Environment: real
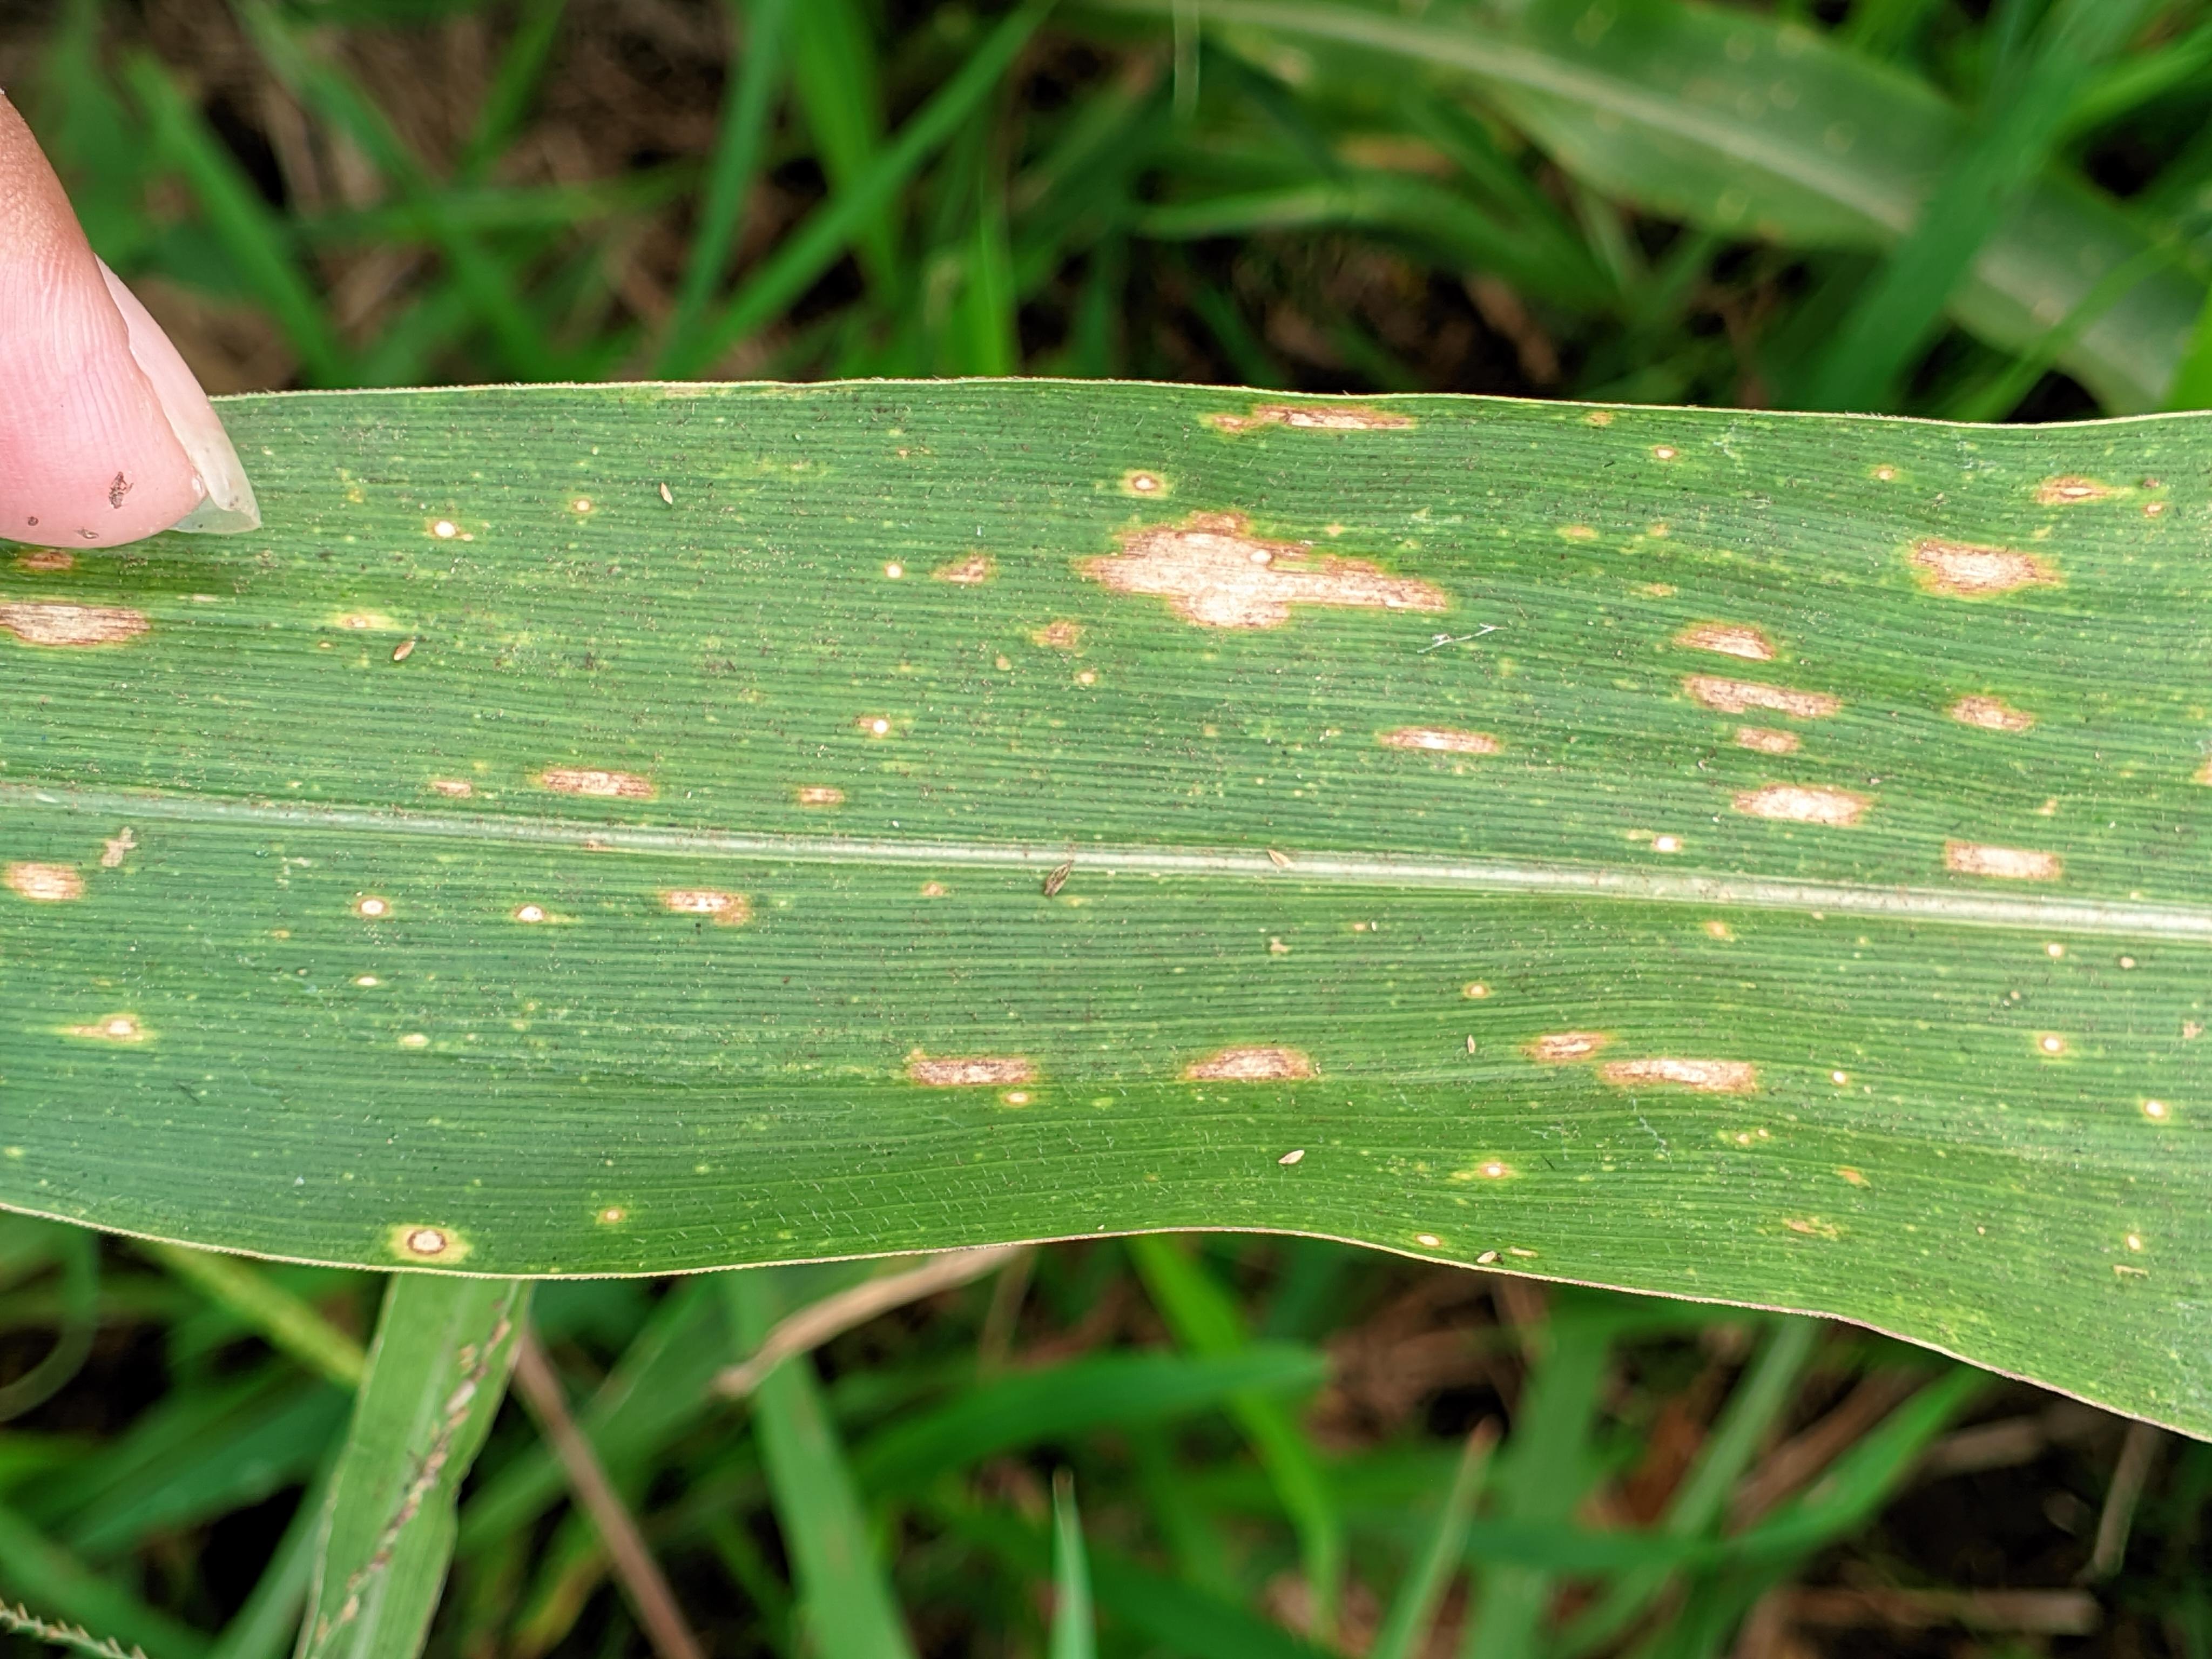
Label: gray_leaf_spot